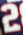
Number: 2